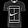
Label: T - shirt / top